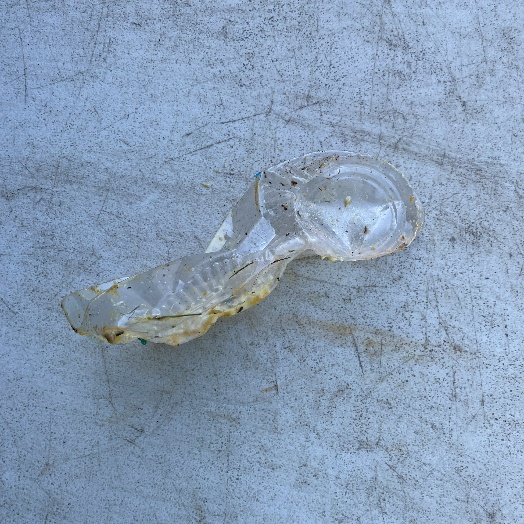
Label: Plastic